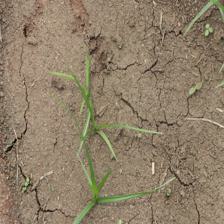
Label: Grass